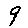
Label: 9